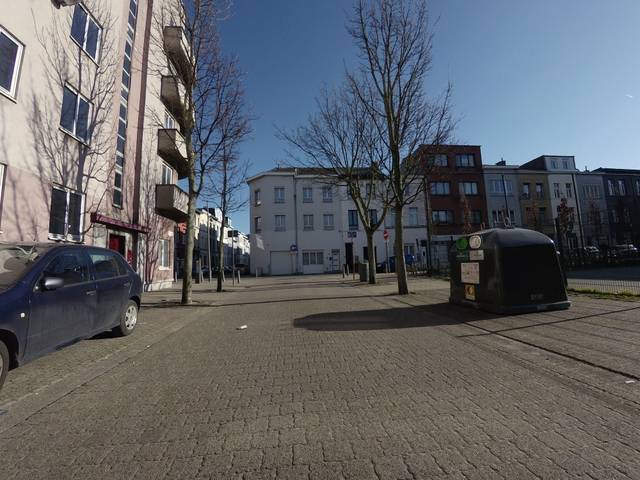
Region: Belgium
Coordinates: 51.227, 4.433